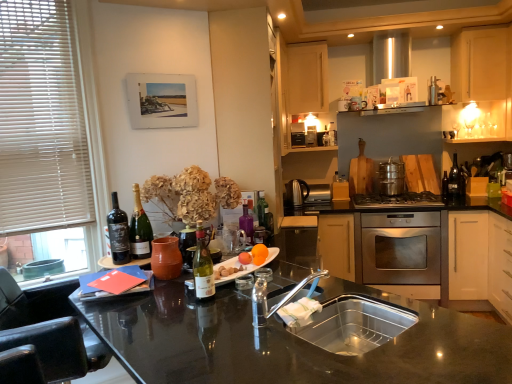
Question: From a real-world perspective, what is the 2D location of a free space above black glossy countertop at center? Please provide its 2D coordinates.
Answer: [(0.614, 0.907)]